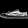
Label: Sneaker